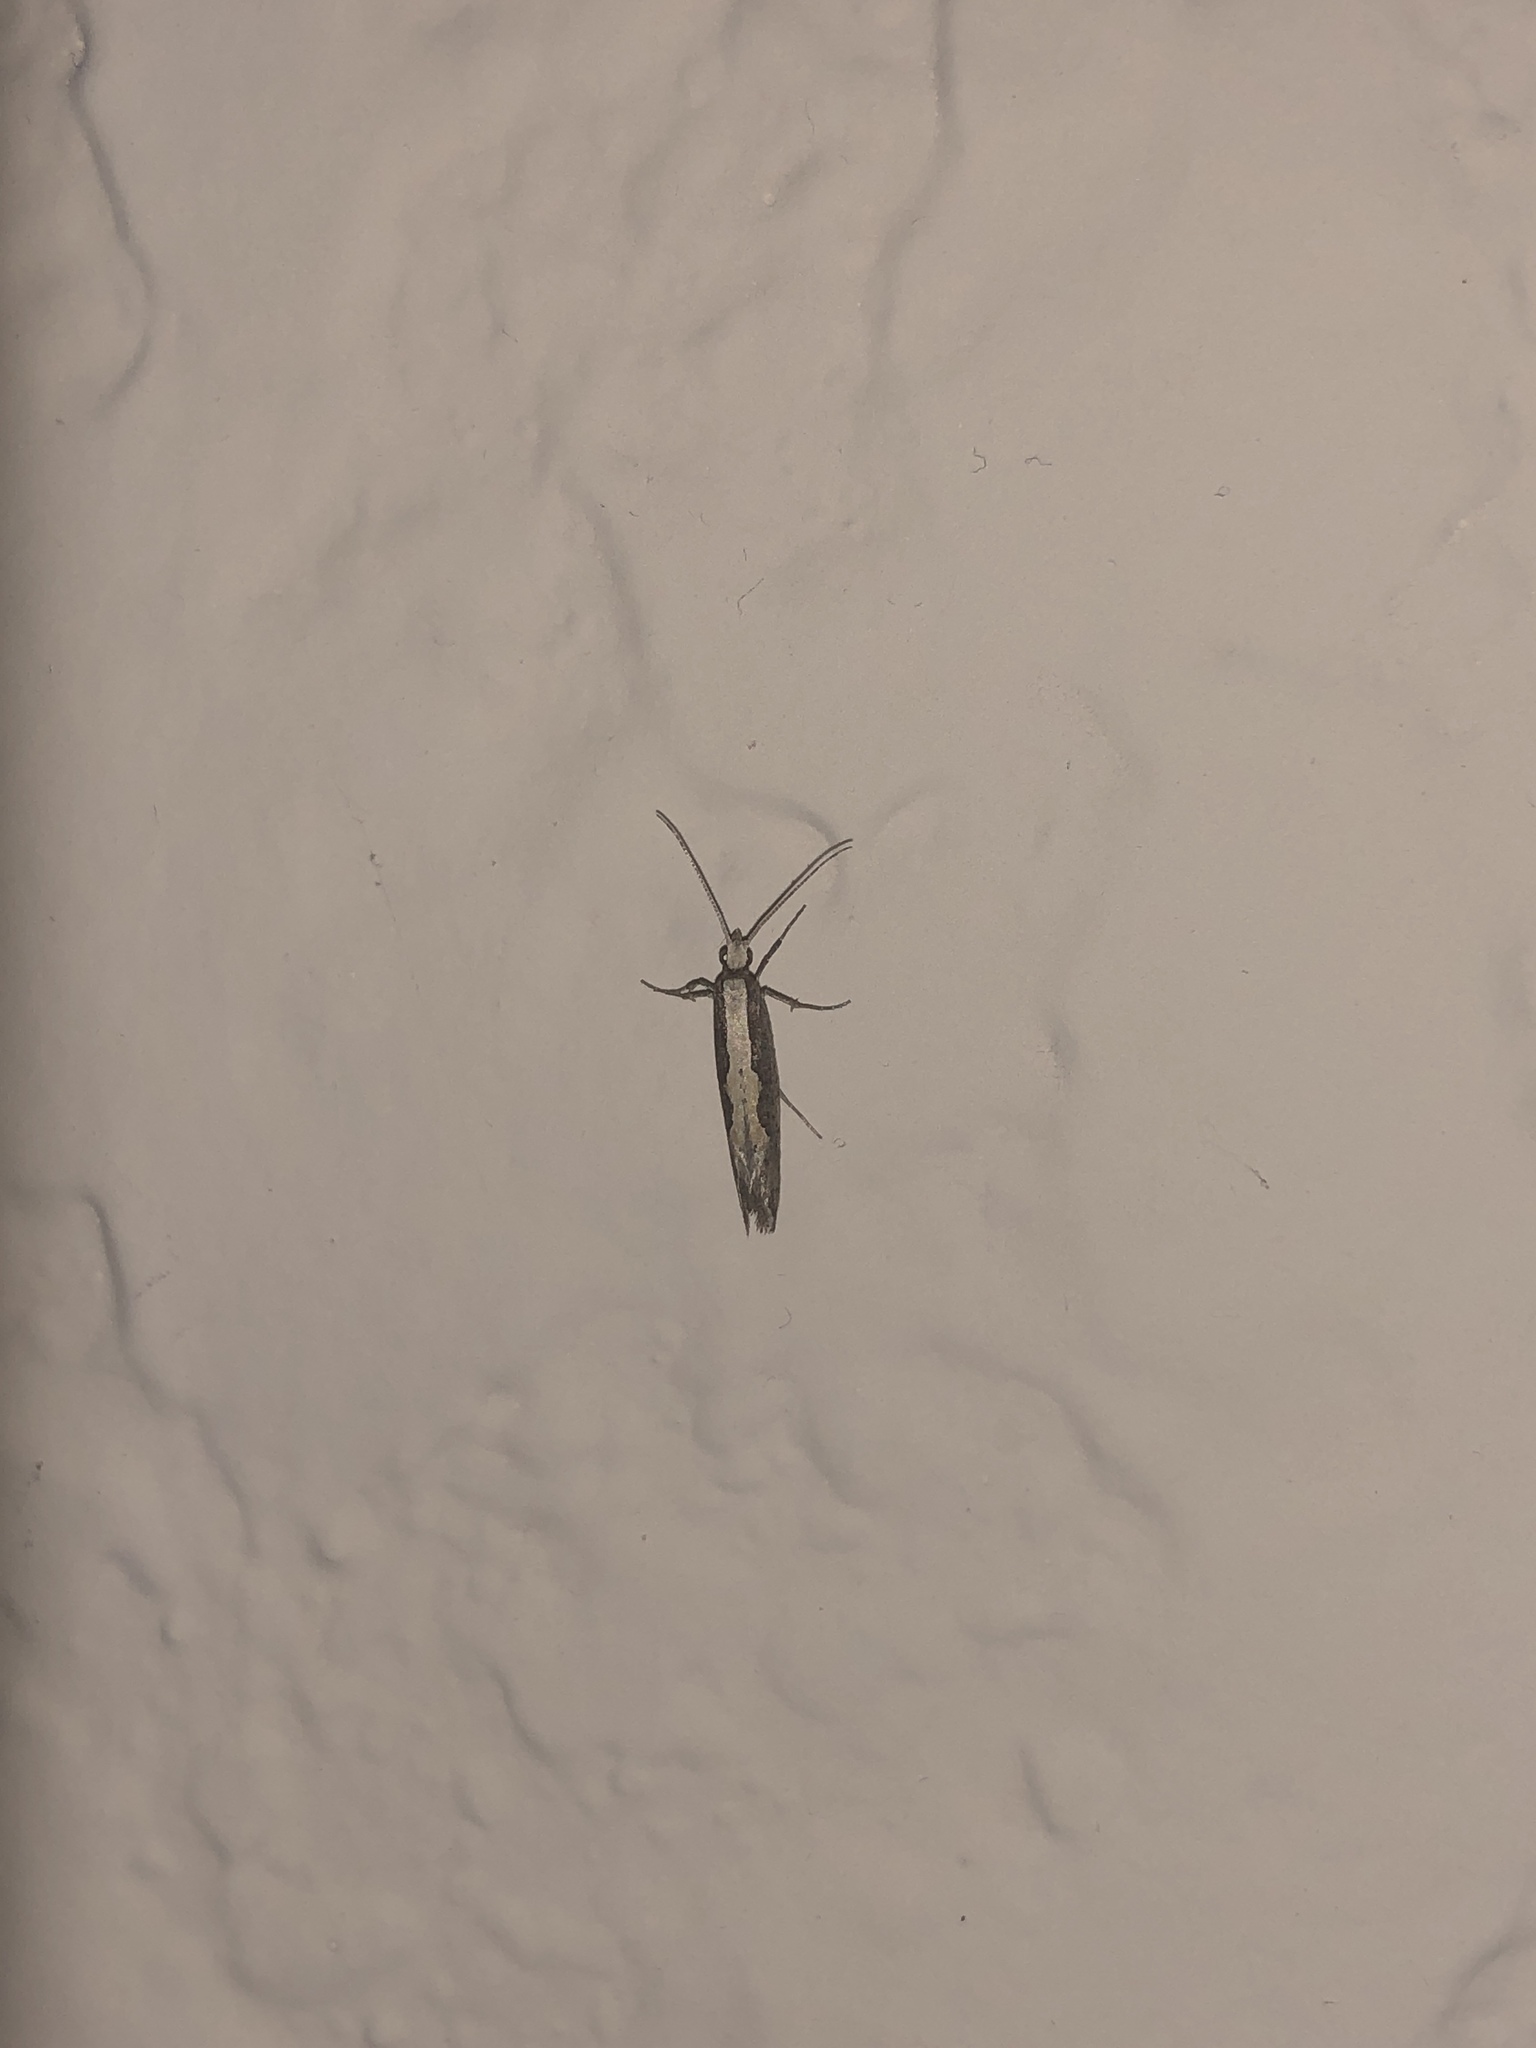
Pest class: diamondback_moth